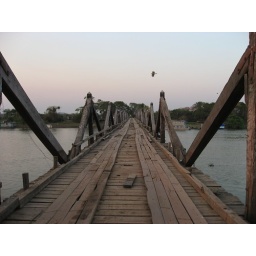
This is the bridge that had a chunk of the floor out when we went under it the day before.